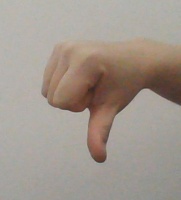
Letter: waw